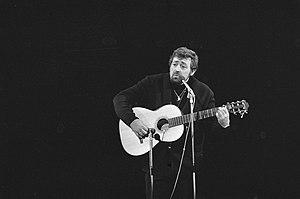
Cornelis Vreeswijk, né le 8 août 1937 à IJmuiden et mort le 12 novembre 1987 à Stockholm, est un acteur et un auteur-compositeur-interprète néerlando-suédois.